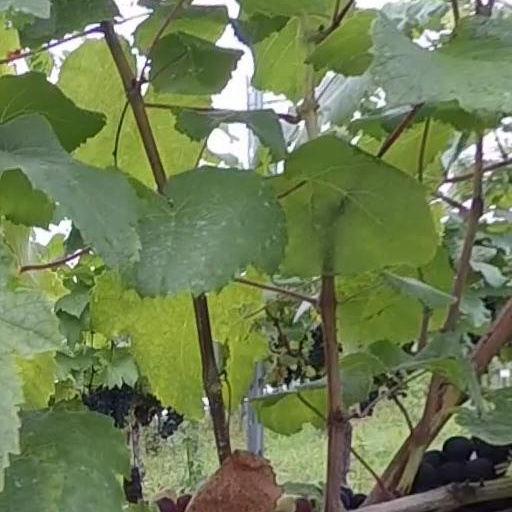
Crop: grape